LGBTQ billionaires

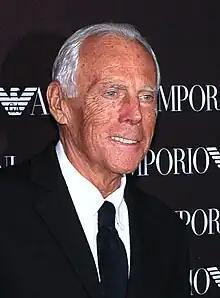
Giorgio Armani, one of the richest LGBTQ billionaires

In 2000, Jon Stryker, a grandson of Homer Stryker, who founded Stryker Corporation, a medical technologies company, announced that he was gay around the same time as the launch of his Arcus Foundation, one of the largest funders of LGBT charitable organizations.